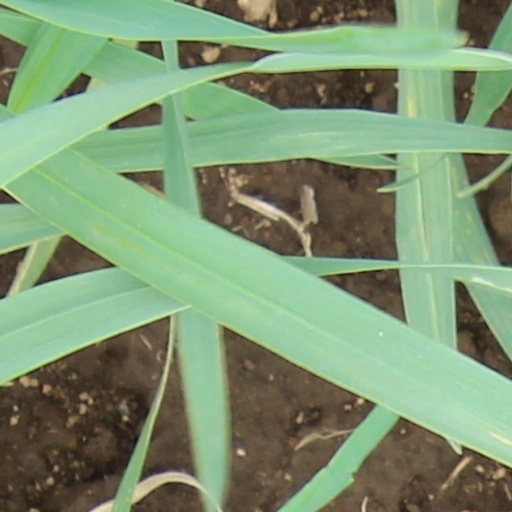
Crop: wheat